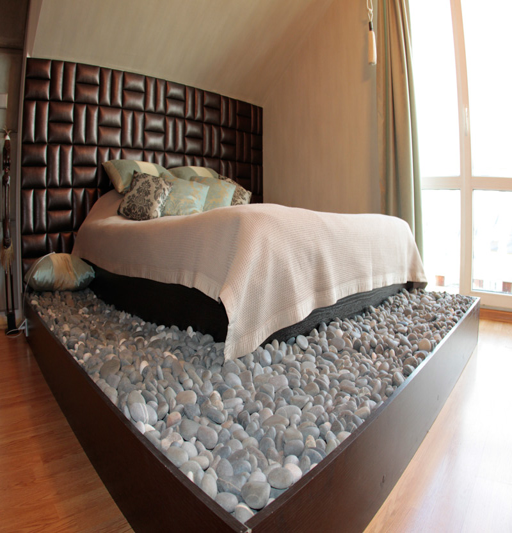
the bed in the sleeping area of the attic